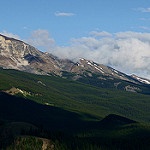
Label: mountain